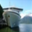
Label: ship